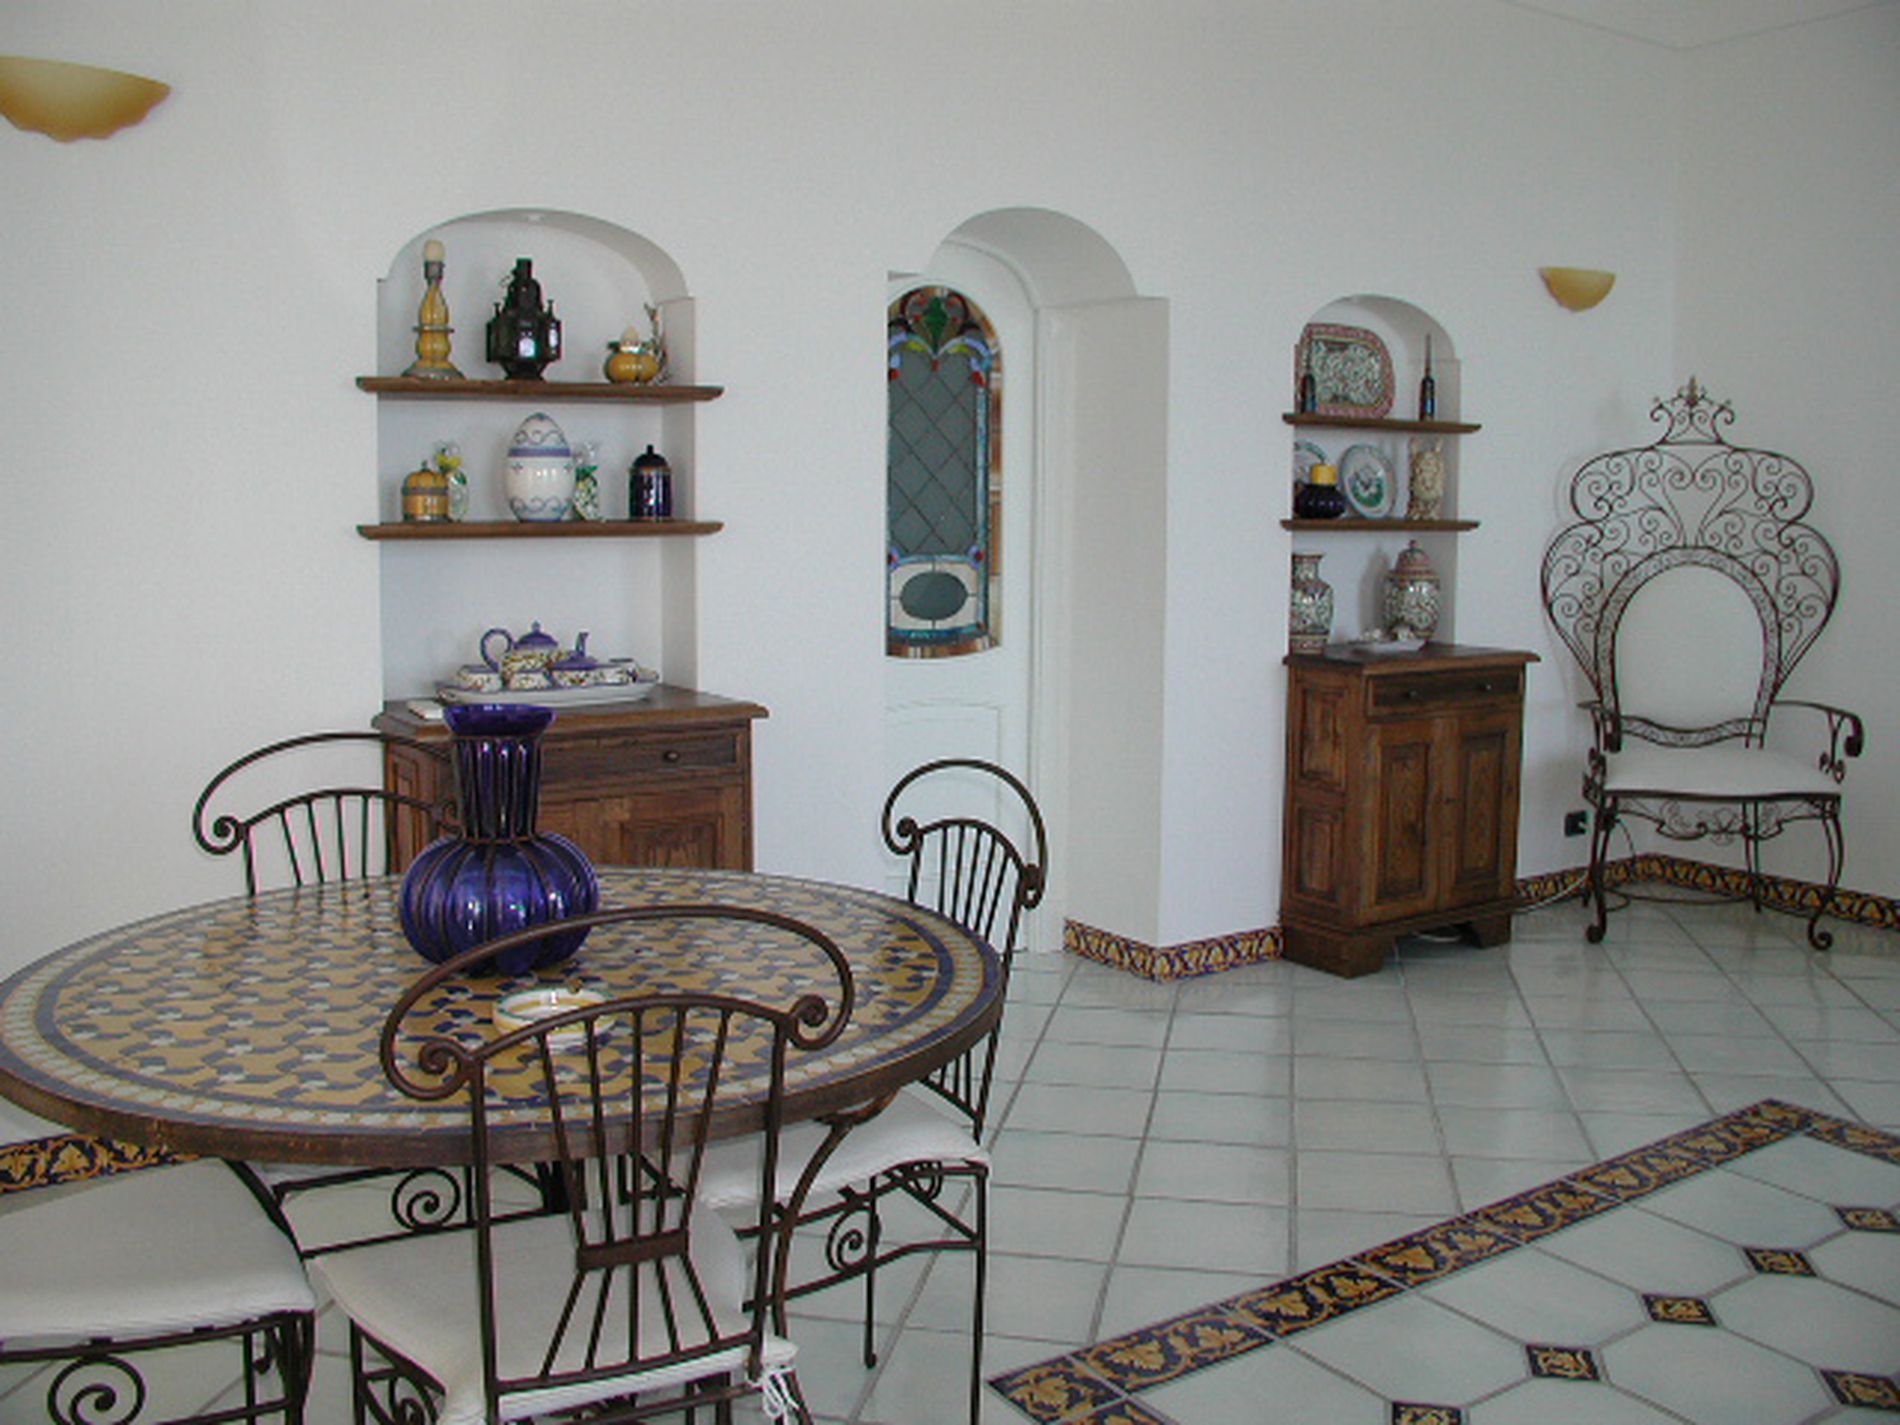
Mediterranean charm
A charming Mediterranean style dining room featuring a round ceramic mosaic table surrounded by elegant iron chairs with white cushions. A striking deep blue vase sits at the center of the table, adding a rich pop of color to the neutral space. The room is decorated with rustic wooden cabinets and open shelves displaying decorative pottery, jugs, and plates, the walls are bright.
An interior photography landscape showcasing a mediterranean sea style room filled with antiques taken from a wide angle, eye level perspective giving a warm, vocational atmosphere.
Labels: Architecture, Building, Dining Room, Dining Table, Furniture, Indoors, Room, Table, Floor, Flooring, Chair, Living Room, Home Decor, Interior Design, Person, Cabinet, Corner, Rug, dining room, mediterranean decor, Tables, iron chairs, dining set, wooden cabinet, mediterranean antiques, shelves